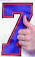
Number: 7